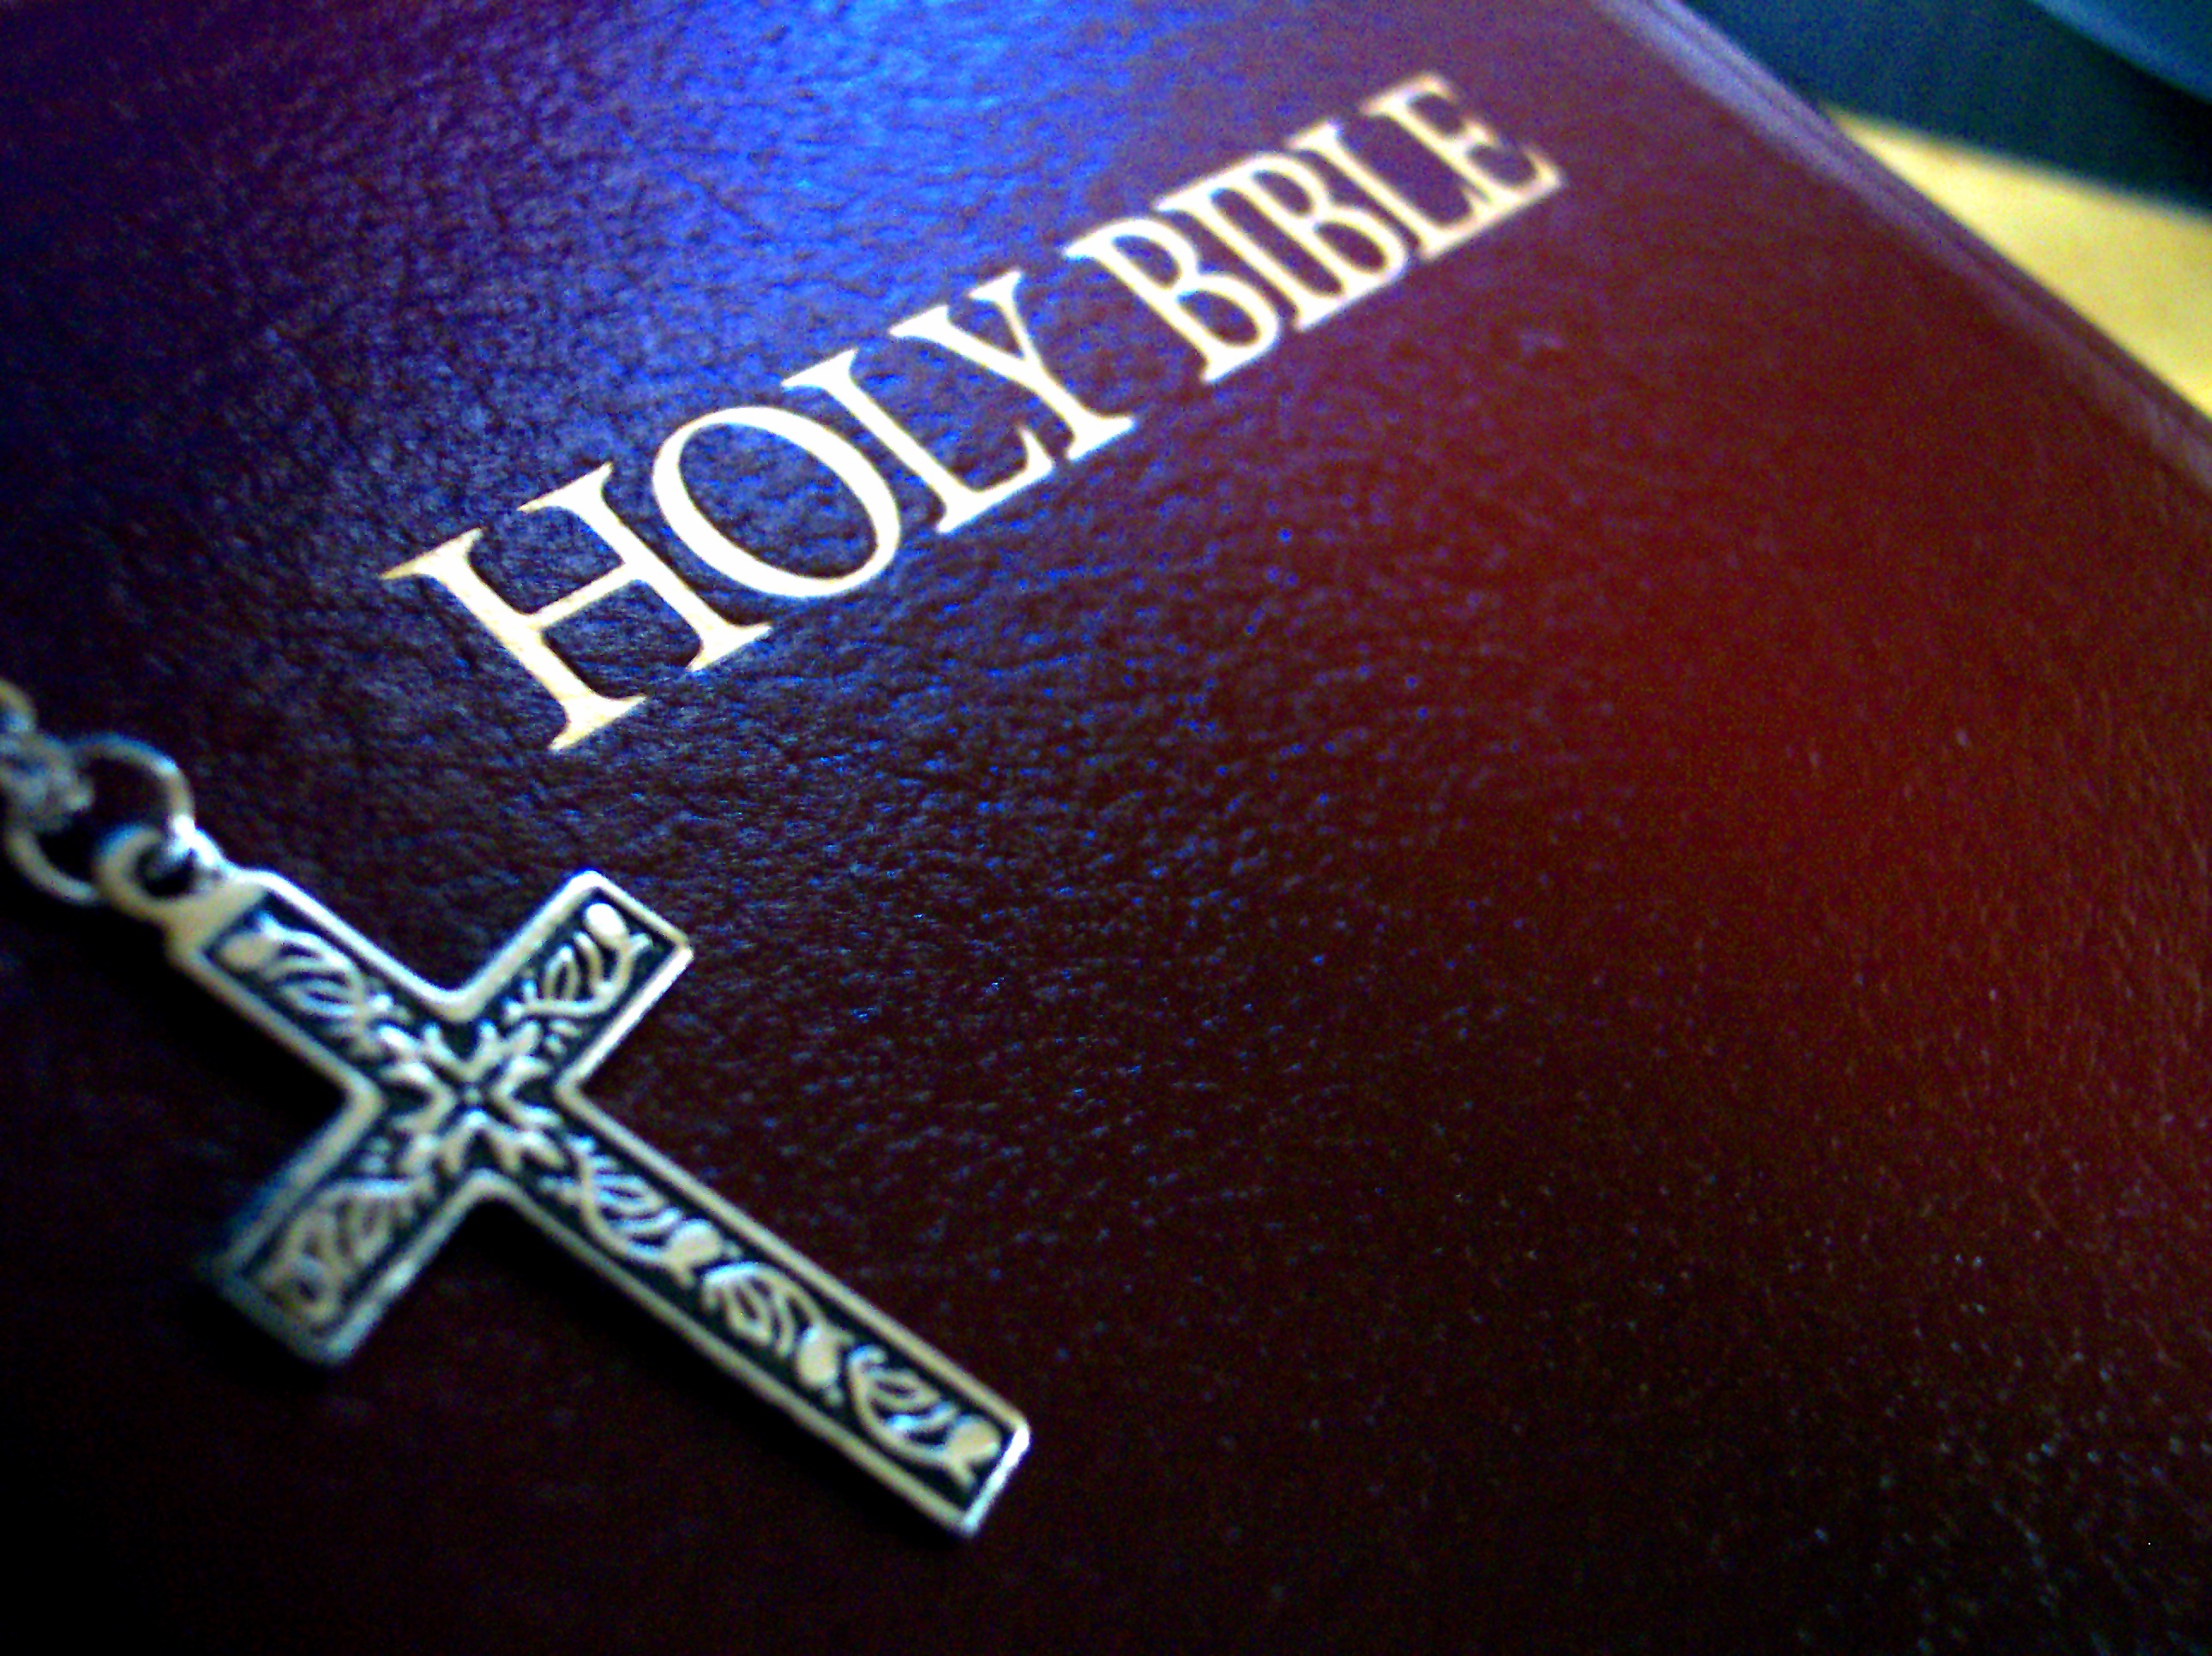
symbol, religion, bible, brand, font, holy